Ola Obarska

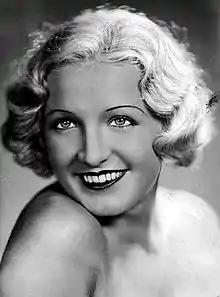
Ola Obarska in 1933

Olimpia Obarska-Forkasiewicz (1 June 1910 — 1 January 1994), better known by her stage name Ola Obarska, was a Polish actress, operetta singer, librettist, theatre director, journalist and songwriter.